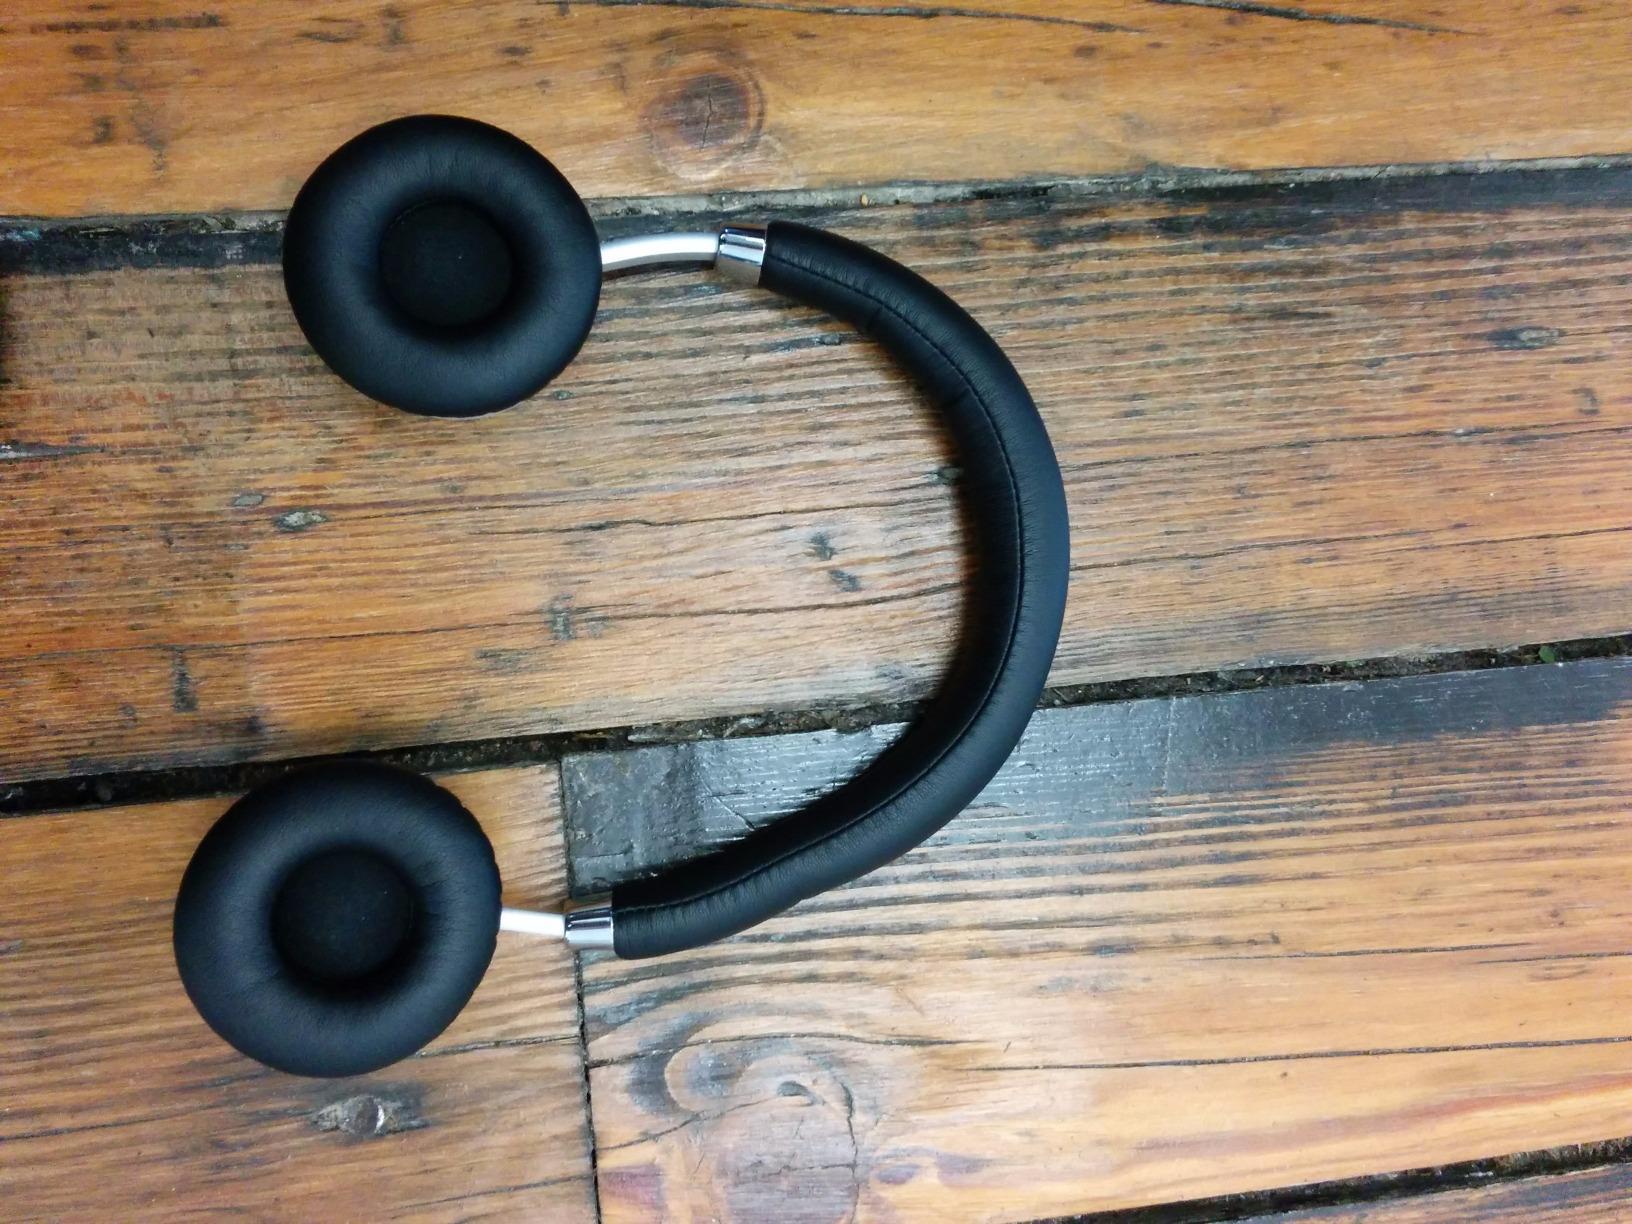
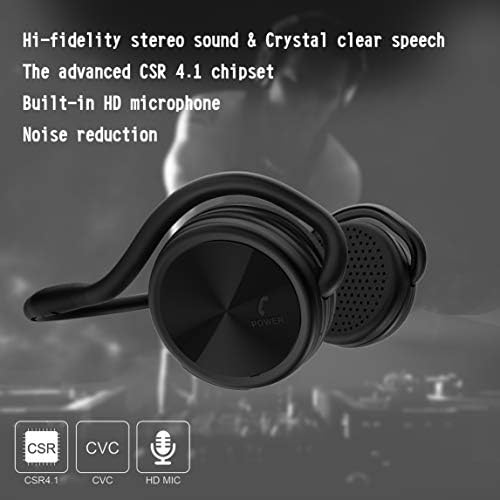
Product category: headphones
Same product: no